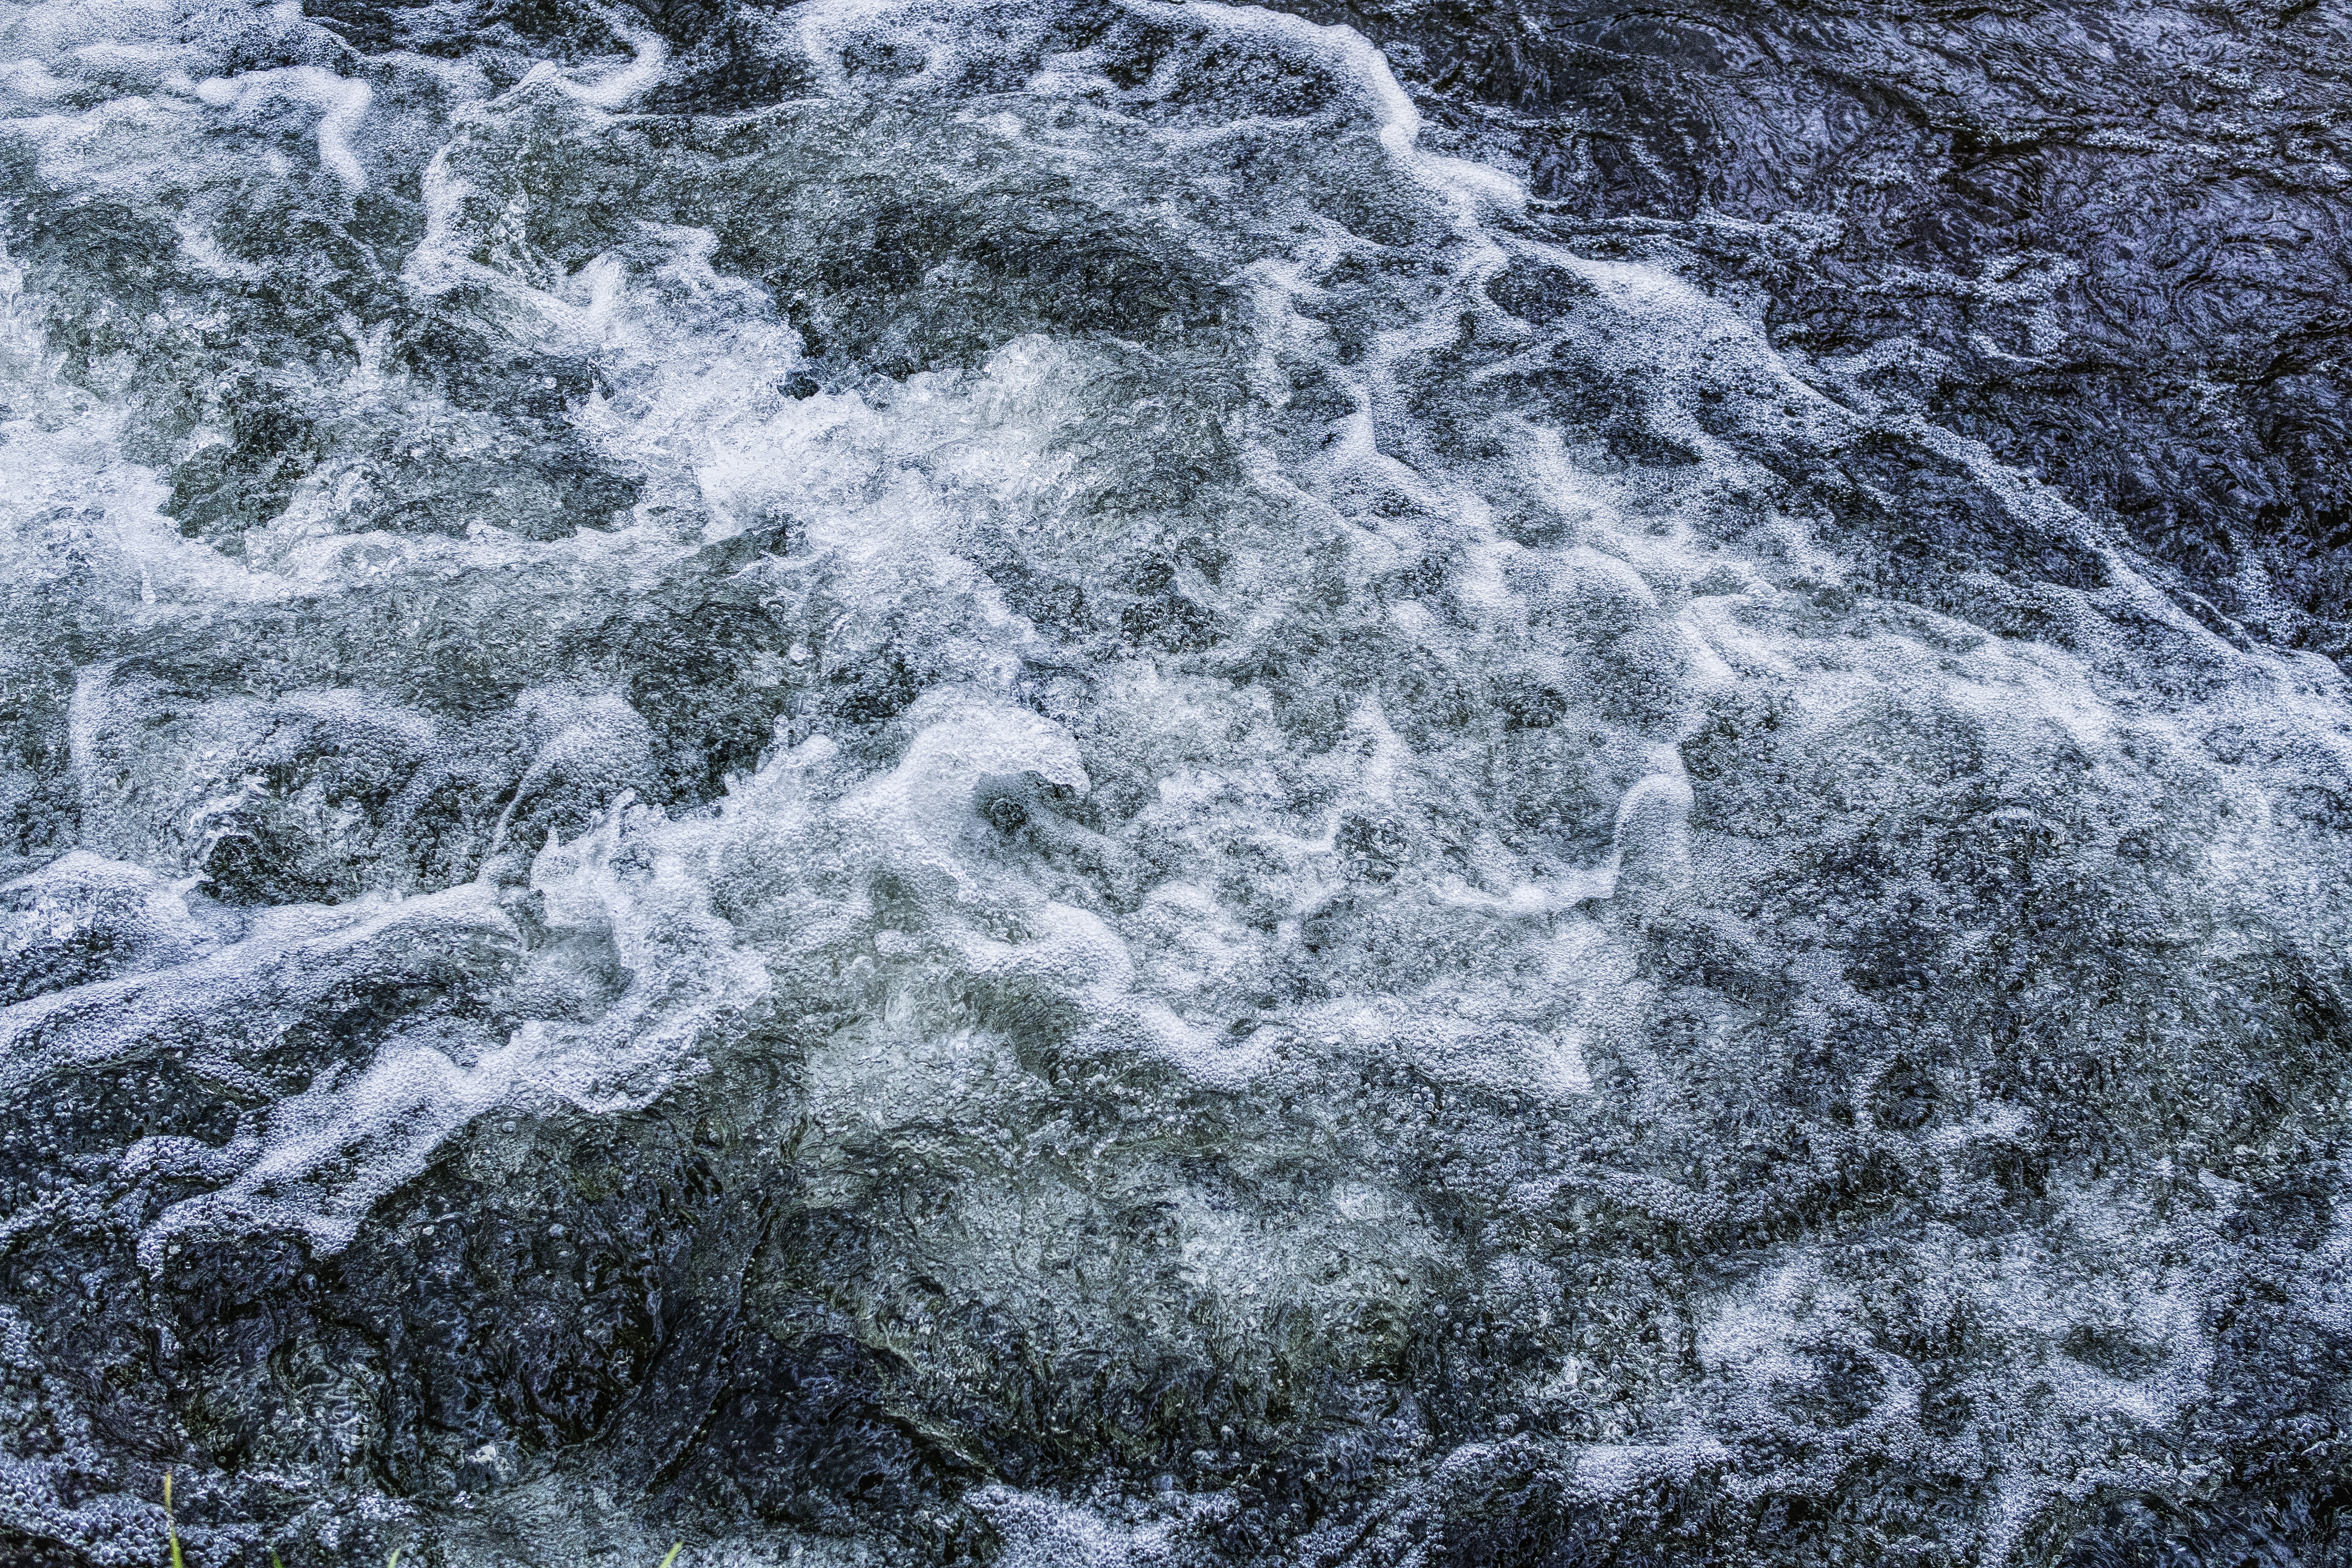
water, wave, watercourse, water resources, freezing, river, stream, rapid, tree, rock, winter, water feature, black and white, geology, wind wave, waterfall, snow, landscape, ice